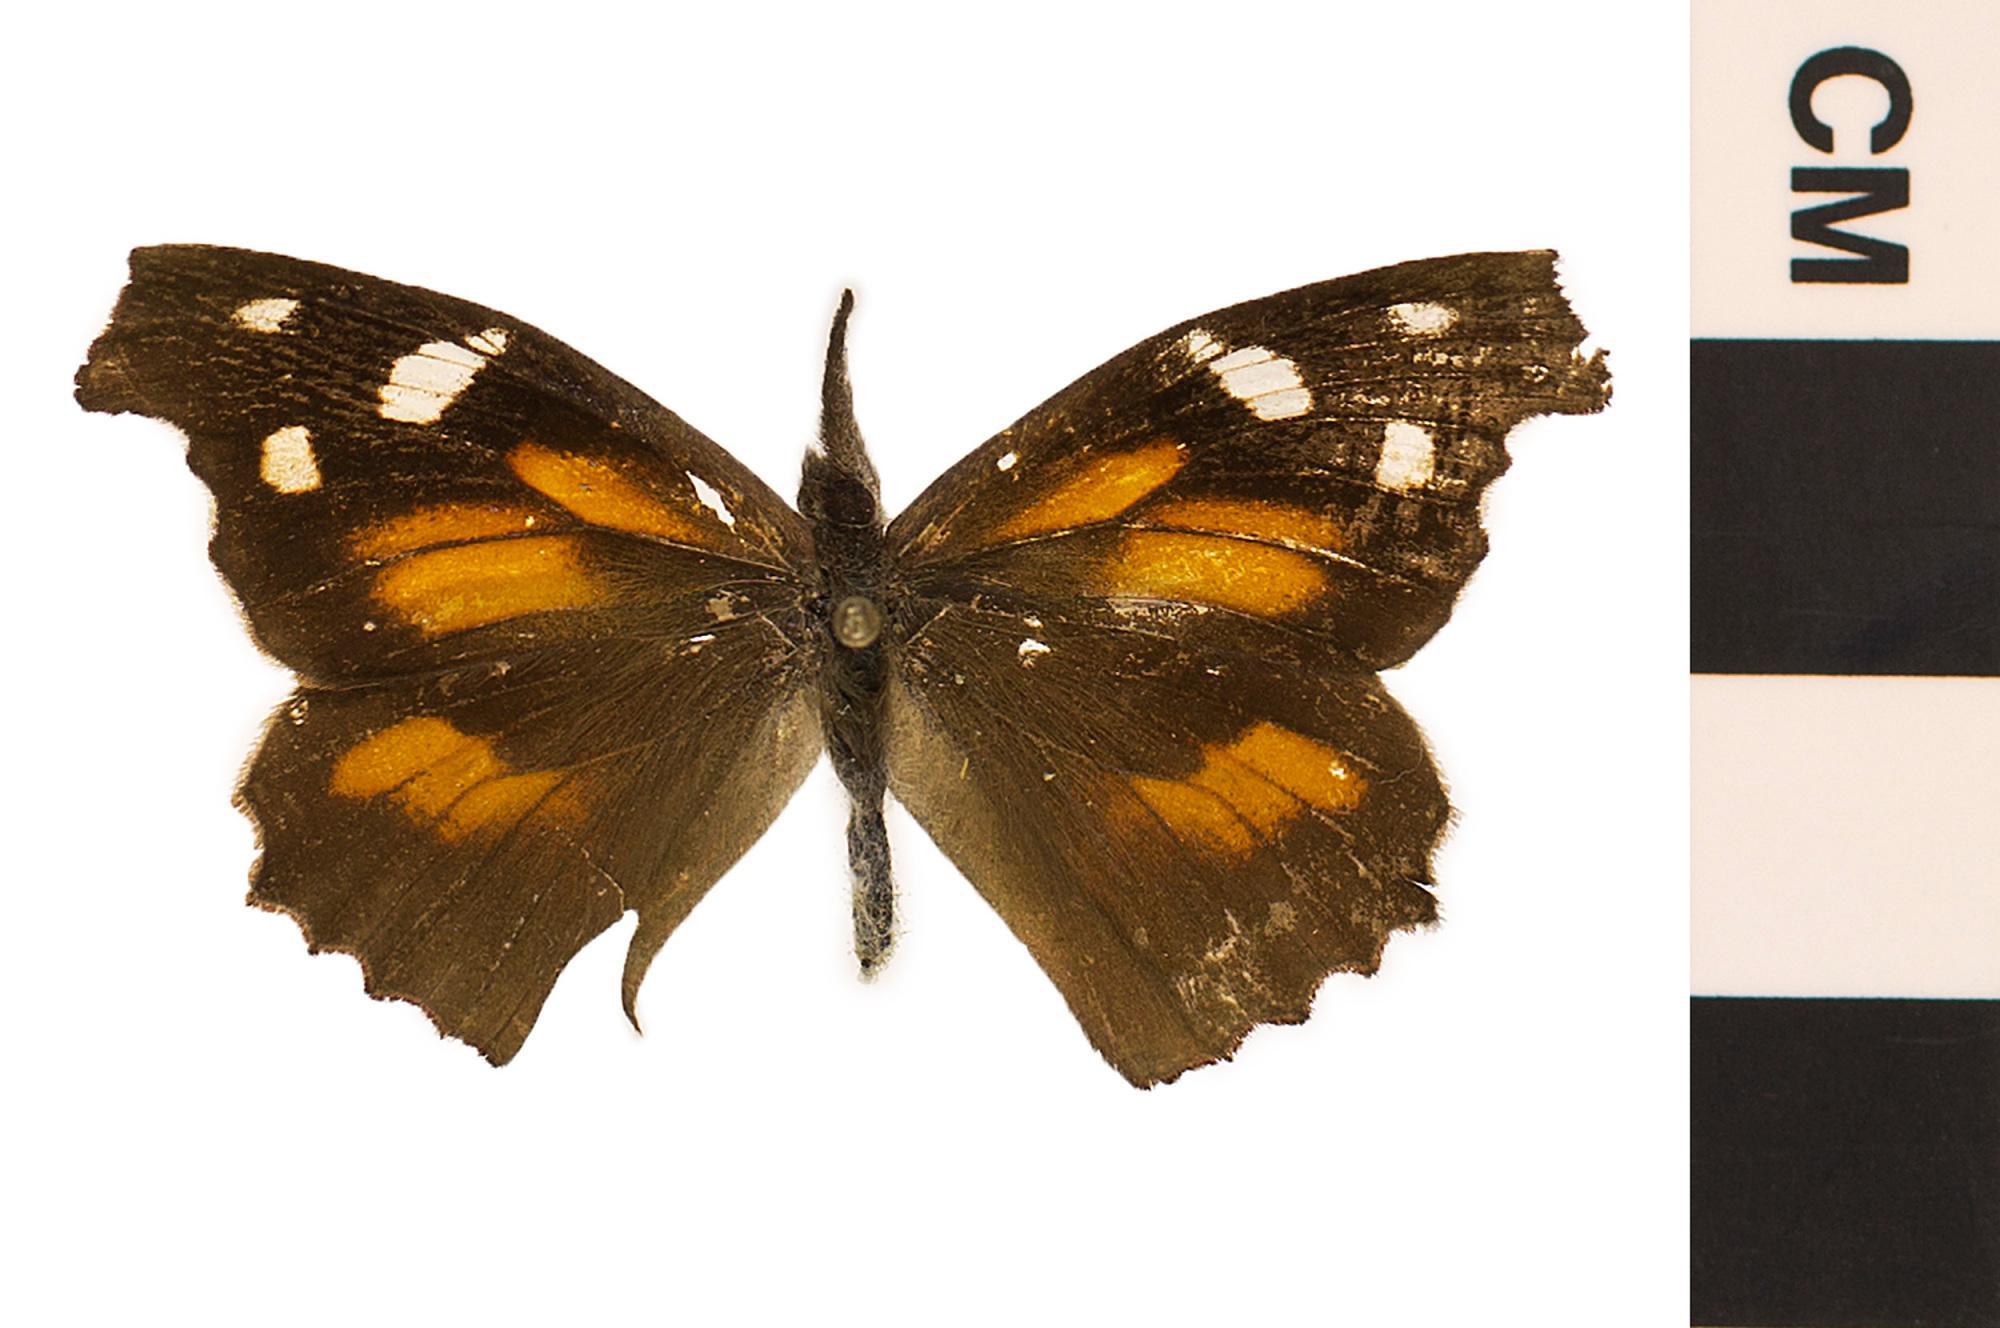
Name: American Snout Butterfly
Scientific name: Libytheana bachmanni
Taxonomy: Animalia, Arthropoda, Hexapoda, Insecta, Lepidoptera, Nymphalidae, Limenitidinae
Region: Entomology
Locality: Great Dismal Swamp, North America, United States, Virginia